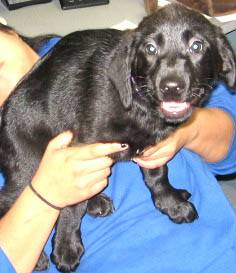
Label: dog